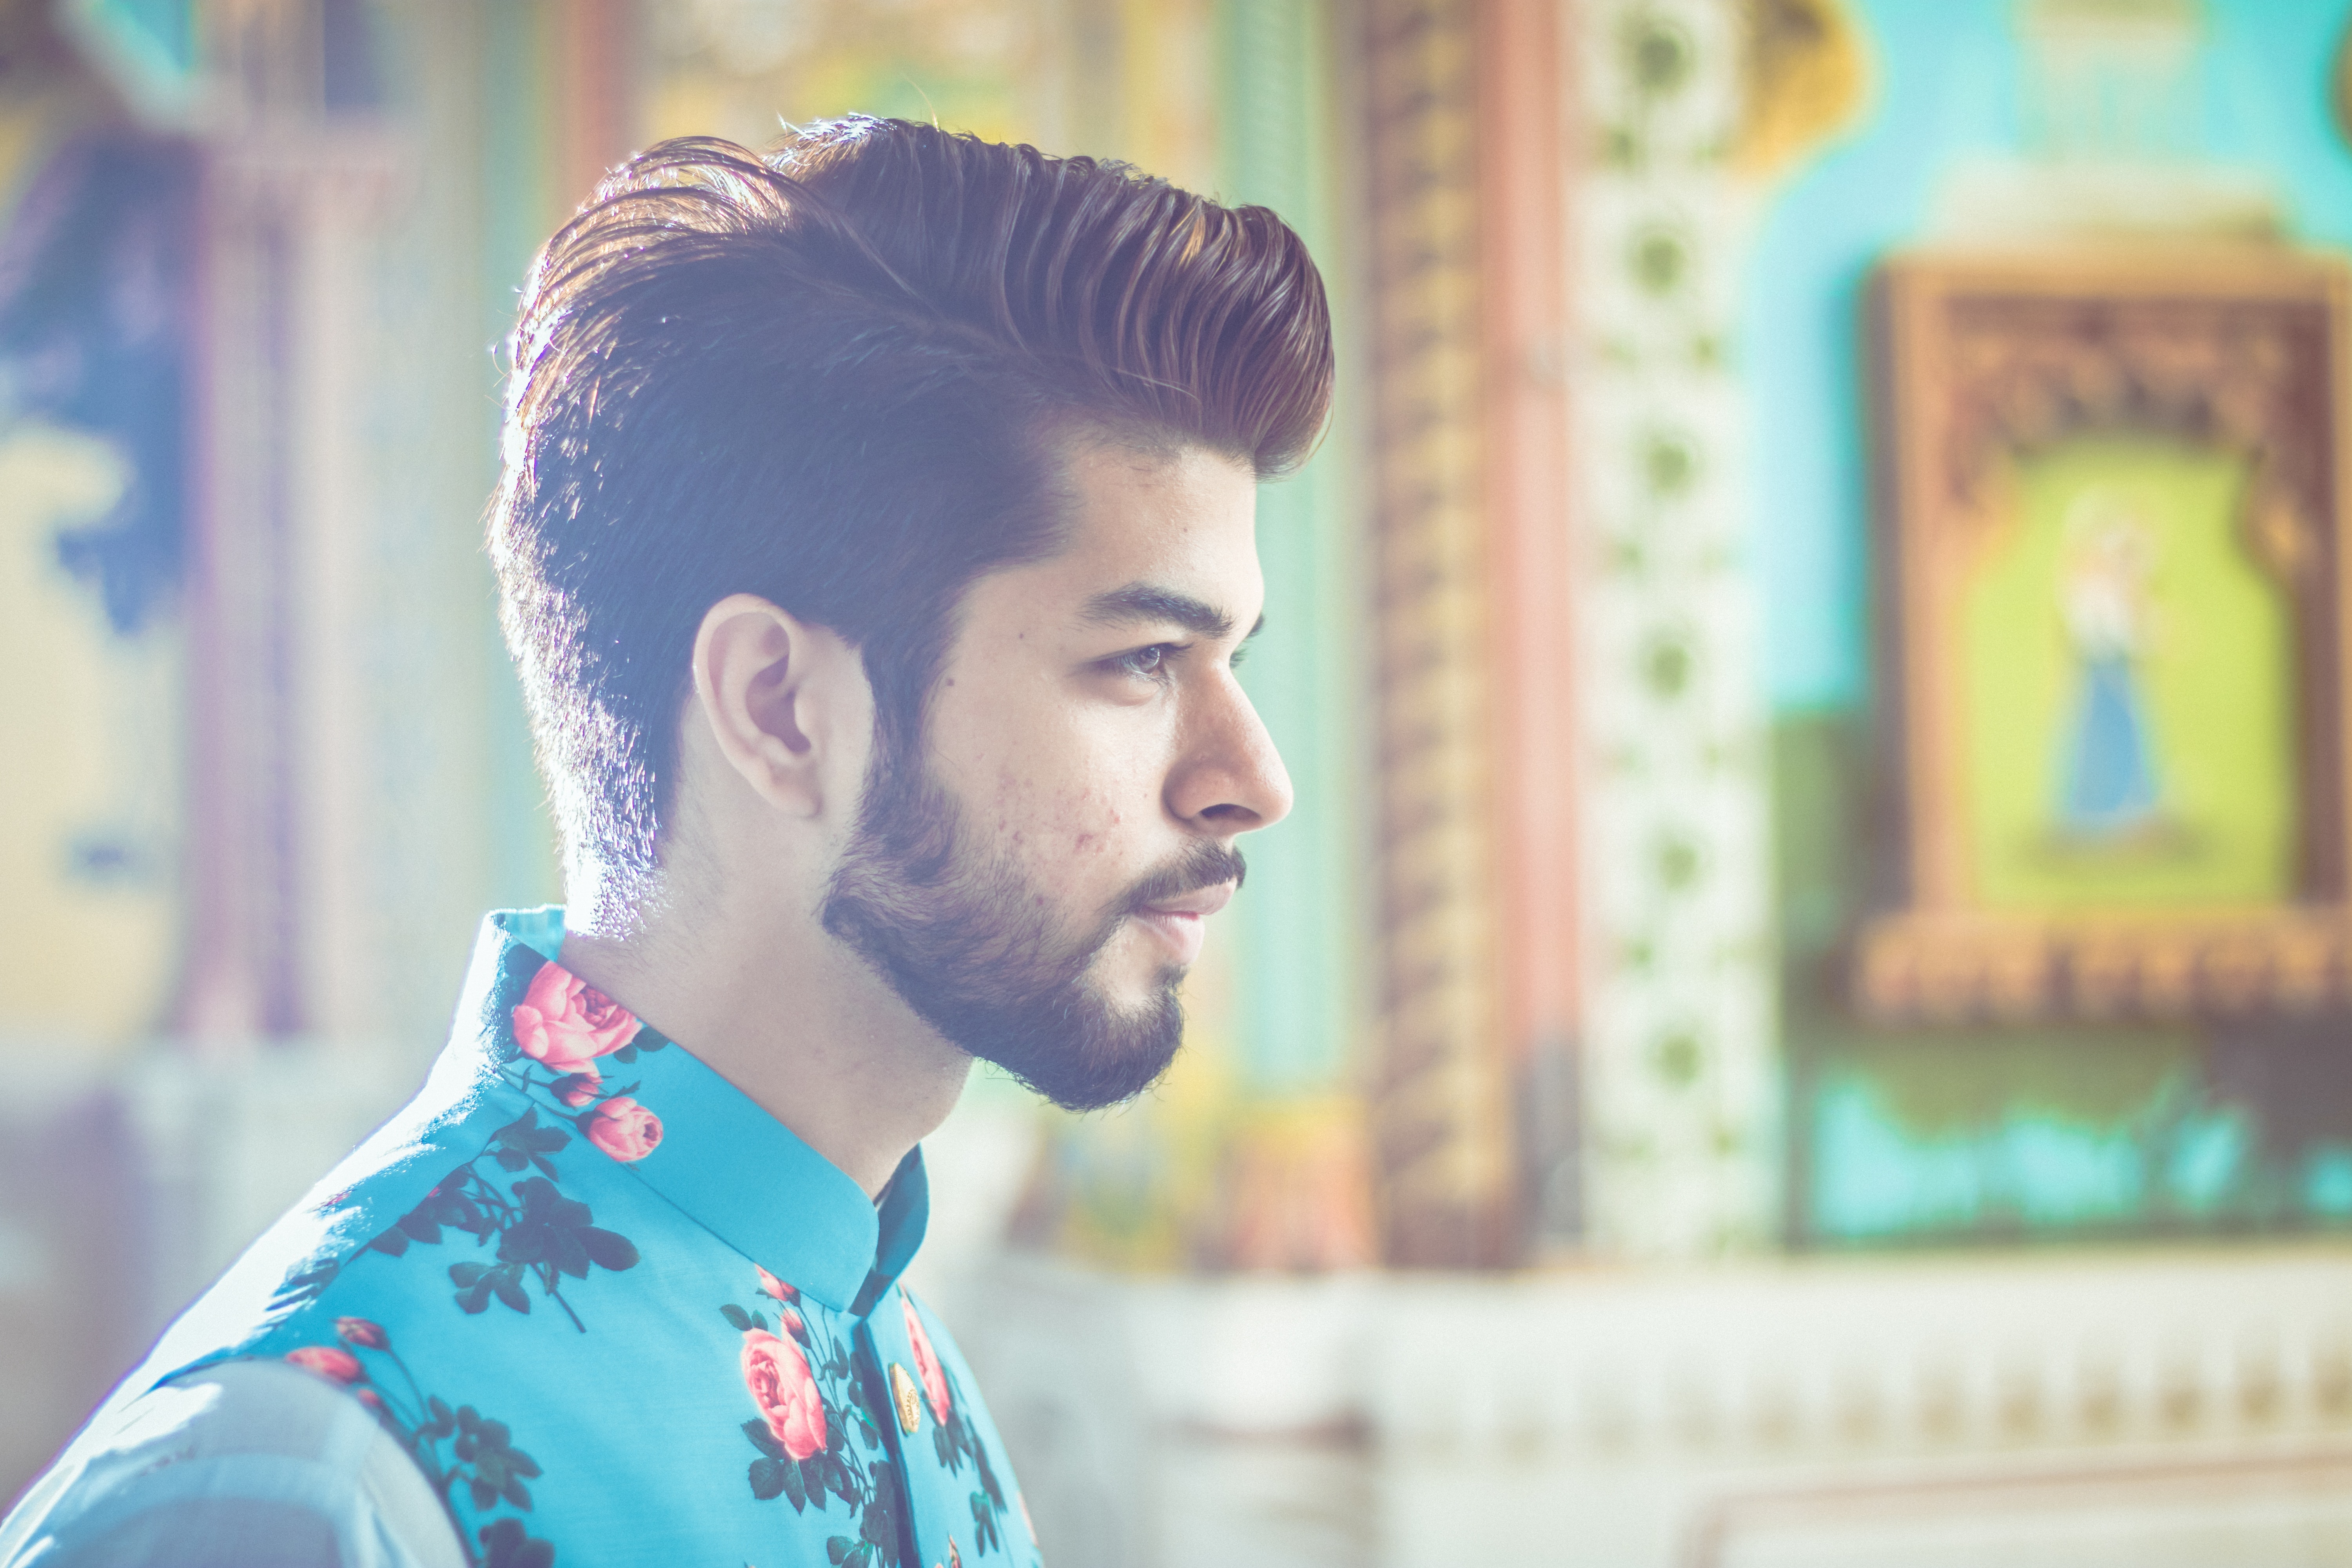
hair, blue, photograph, yellow, hairstyle, photography, eye, human, girl, smile, cool, facial hair, fun, portrait, happiness, portrait photography